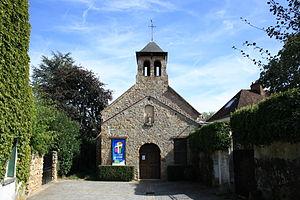
Chapelle de la commune de Milon-la-Chapelle dans le département des Yvelines en France.
Milon-la-Chapelle est une commune française située dans le département des Yvelines en région Île-de-France.